Bingen am Rhein

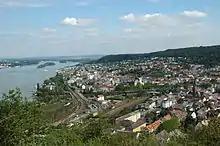
Bingen and Bingerbrück from the Elisenhöhe (heights)

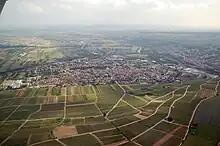
Outlying centre of Büdesheim

Bingen am Rhein is a town in the Mainz-Bingen district in Rhineland-Palatinate, Germany.